Accretion (astrophysics)

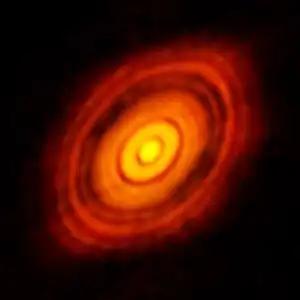
ALMA image of HL Tauri, a protoplanetary disk

In astrophysics, accretion is the accumulation of particles into a massive object by gravitationally attracting more matter, typically gaseous matter, into an accretion disk. Most astronomical objects, such as galaxies, stars, and planets, are formed by accretion processes.